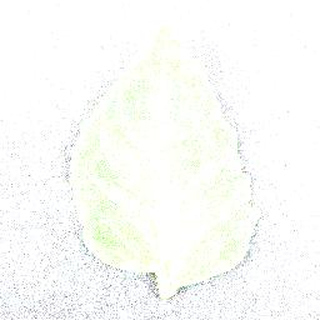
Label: healthy_tomato